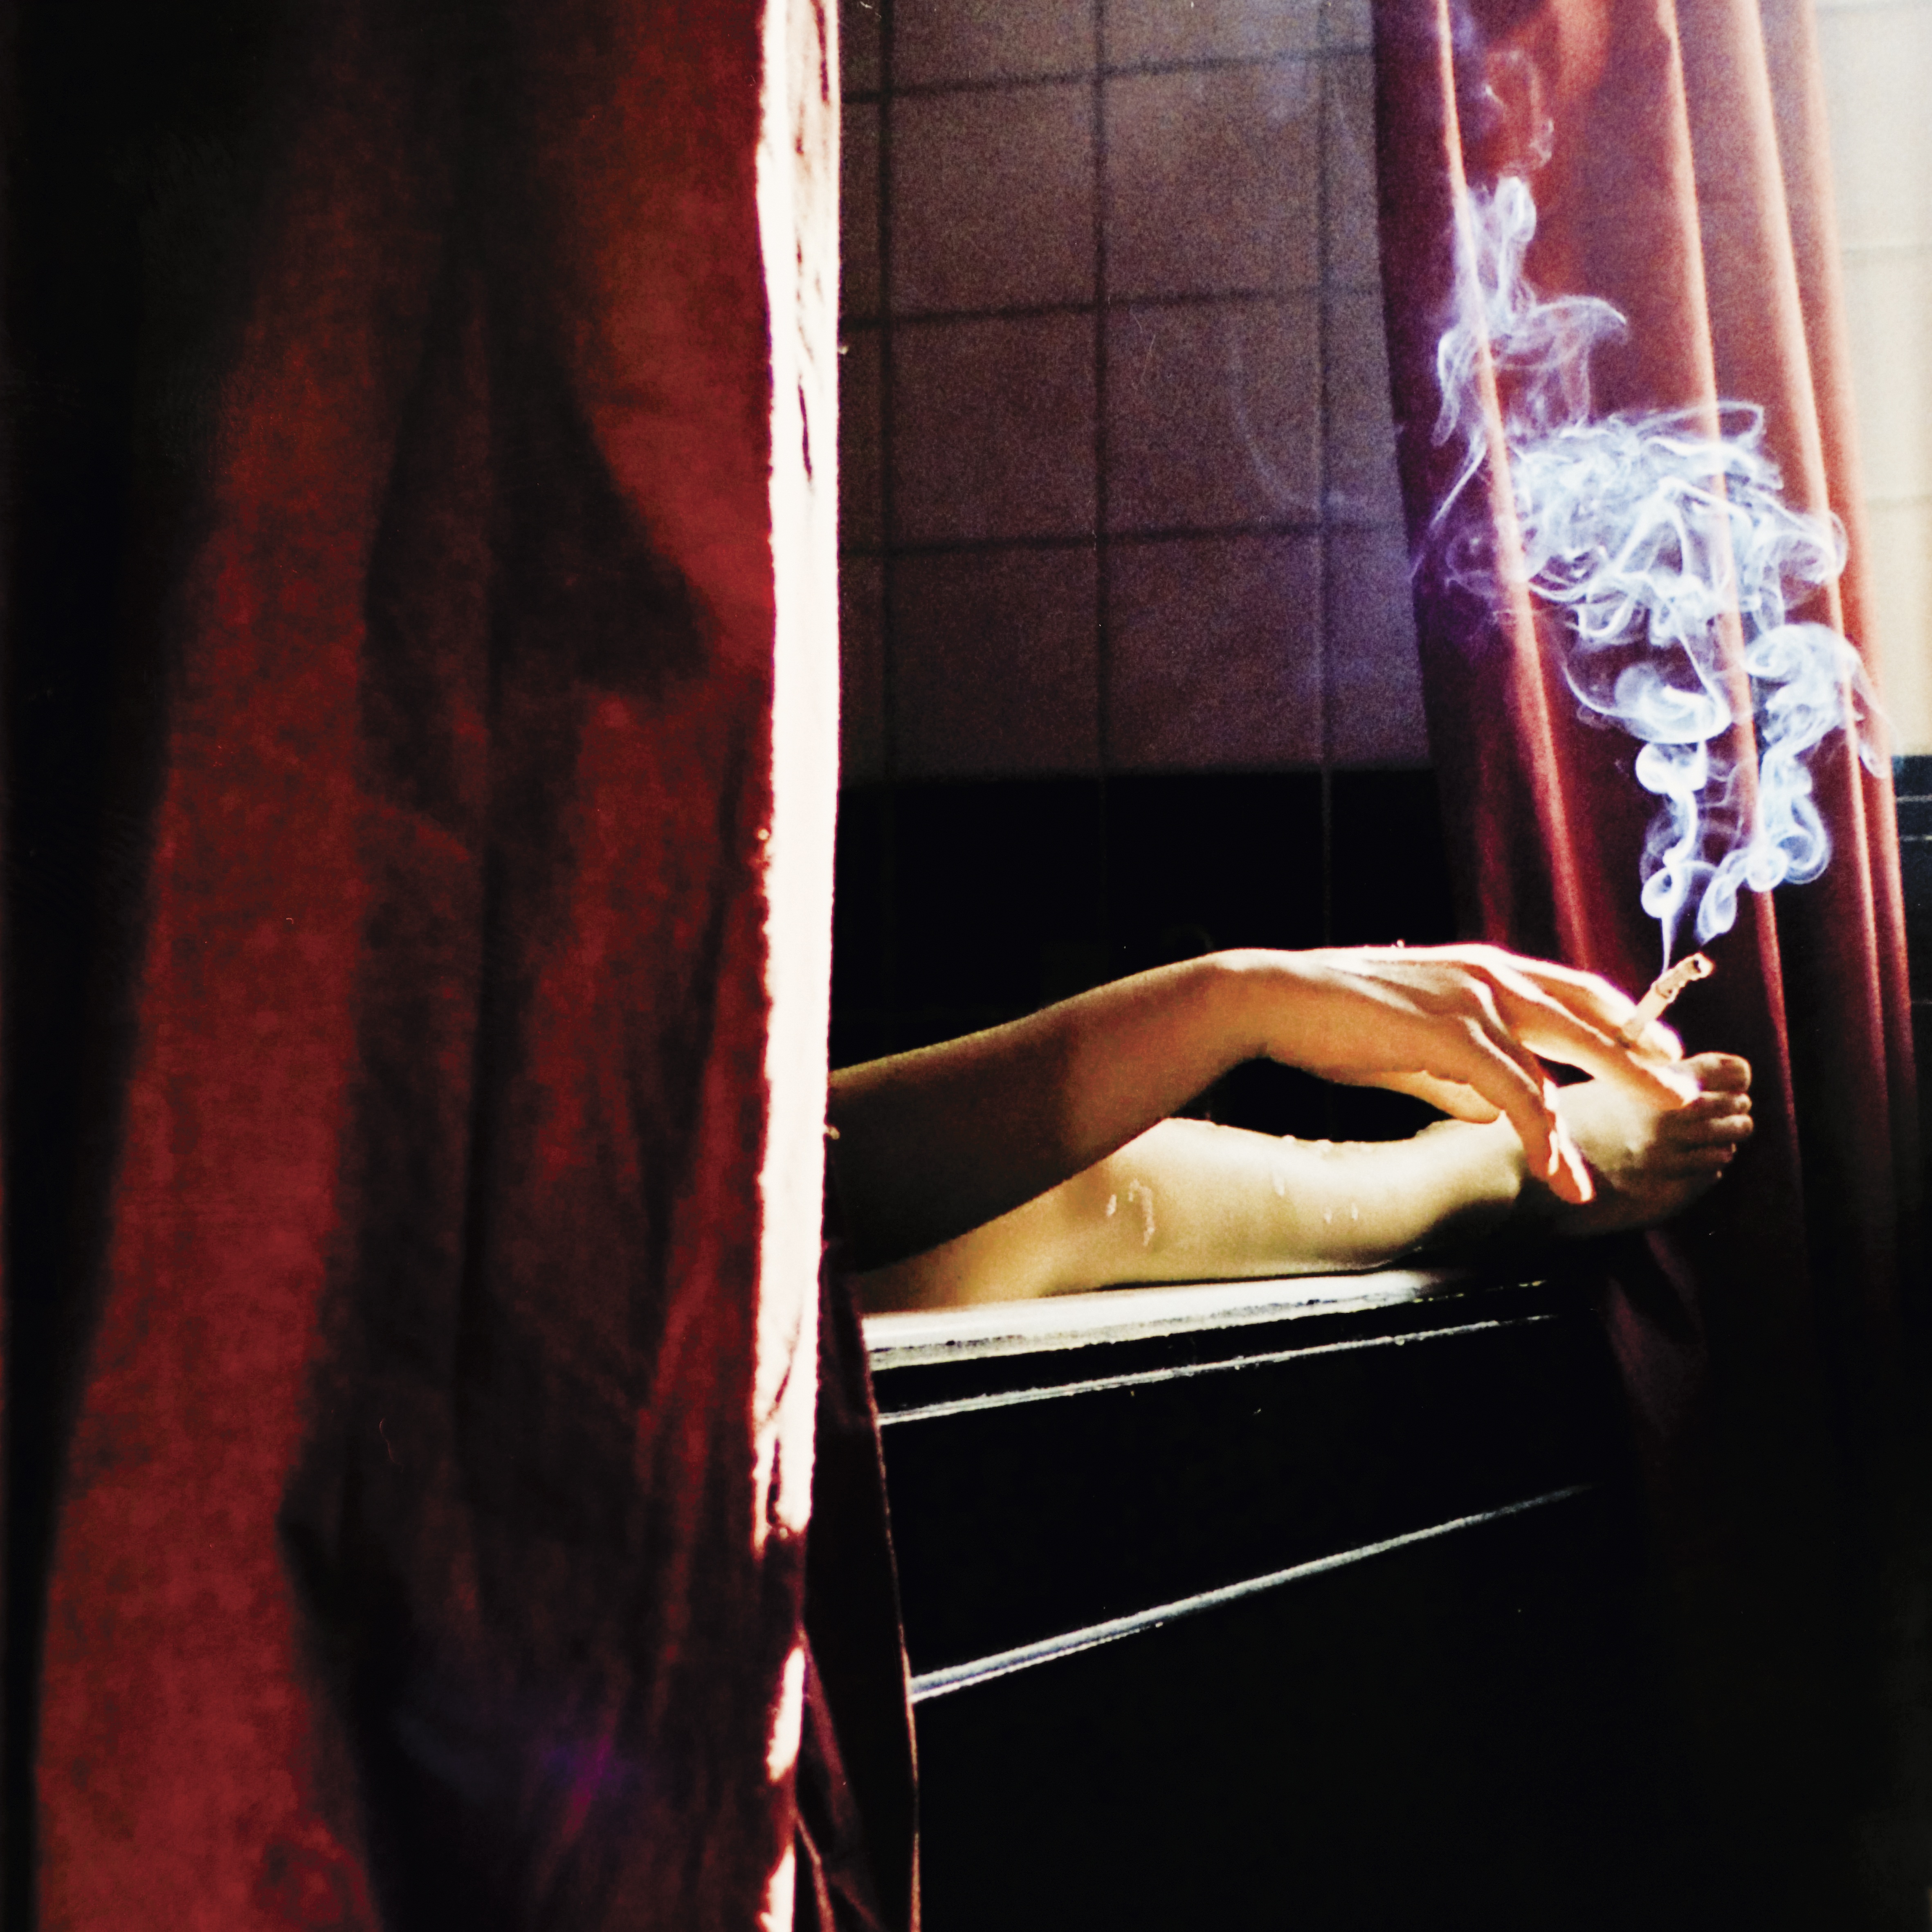
hand, person, music, light, white, photography, guitar, smoking, red, relax, color, darkness, fashion, black, leisure, cigarette, relaxing, bathtub, performance art, bathroom, stage, relaxation, singing, photograph, image, bath, relaxed, bathing, pianist, string instrument, plucked string instruments